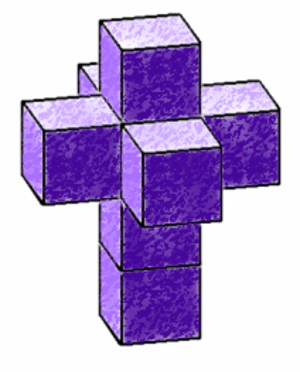
Corpus hypercubus est un tableau peint en 1954 par Salvador Dalí ; il représente Jésus crucifié sur le patron tridimensionnel d'un tesseract. Gala, l'épouse de Dalí, y est représentée en une Vierge Marie contemporaine, qui contemple Jésus crucifié. En arrière-plan, la baie de Portlligat. Le tableau est au Metropolitan Museum of Art de New York.